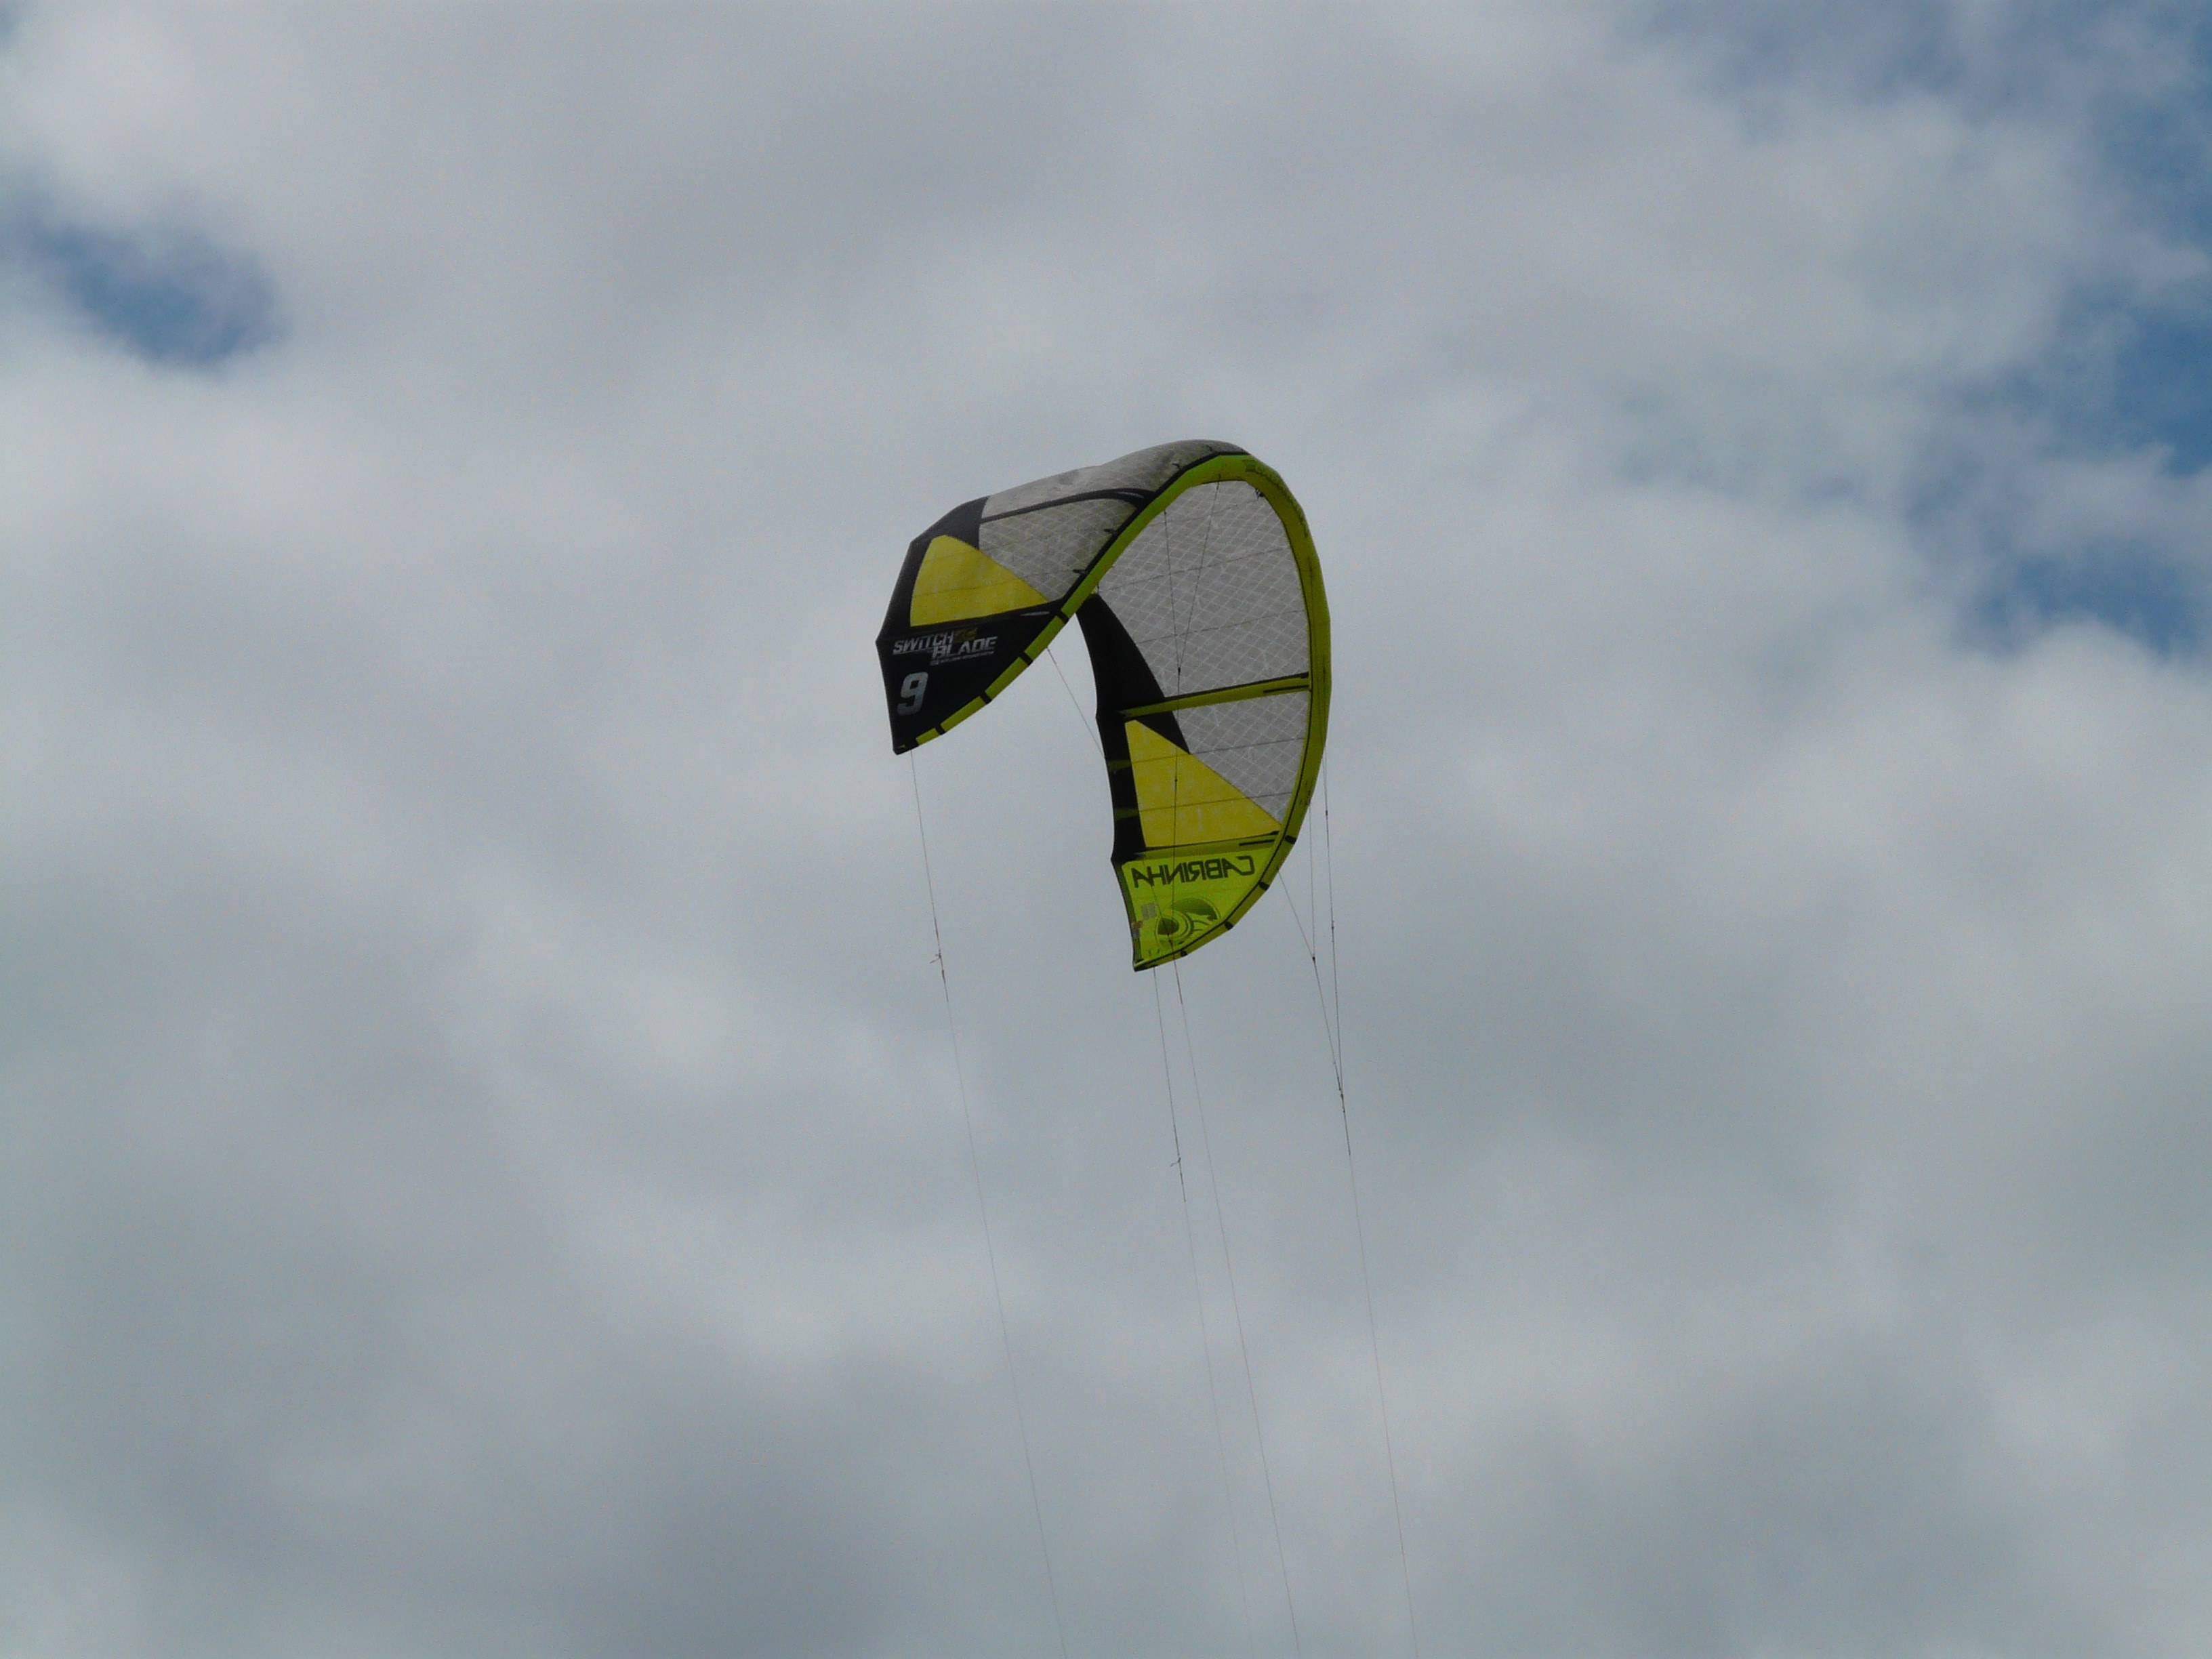
screen, sport, kite, extreme sport, toy, sports, windscreen, kiteboarding, dragons, kite surfing, atmosphere of earth, windsports, kite sports, individual sports, sport kite, steering kite sailing